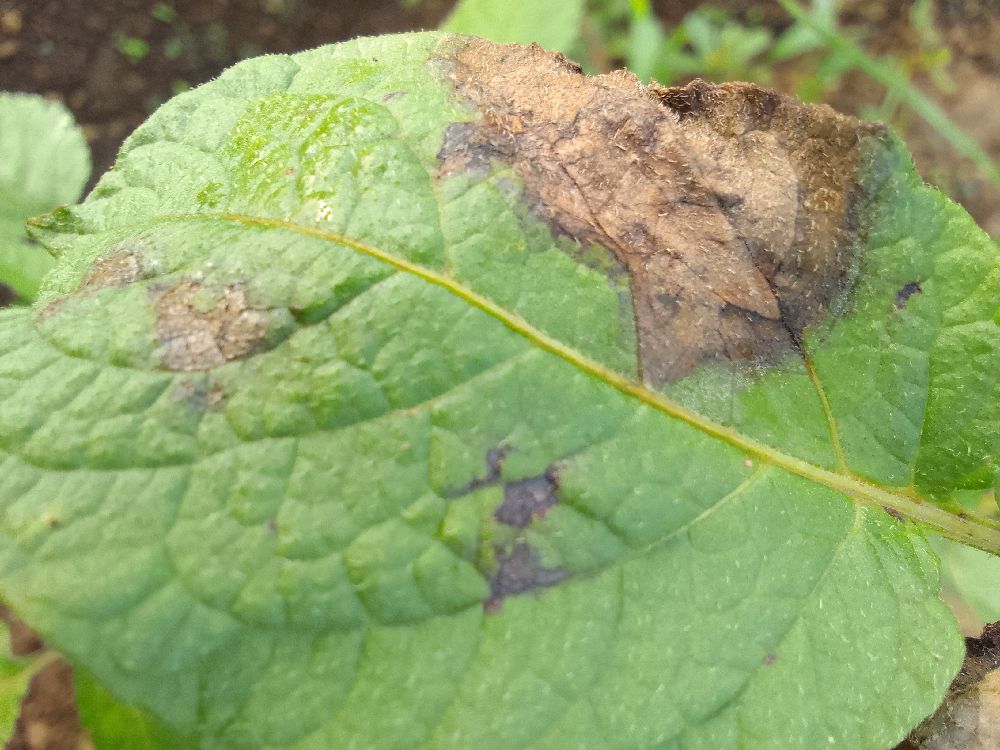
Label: Late blight